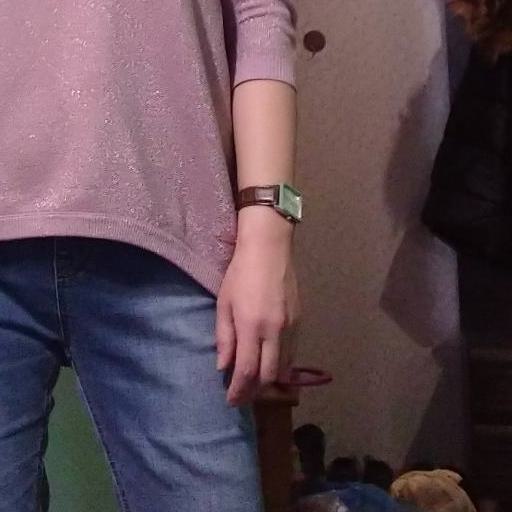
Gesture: no_gesture